Myrna Loy filmography

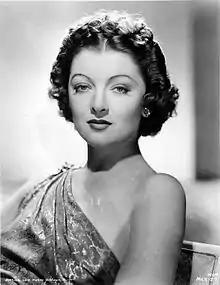
Myrna Loy publicity portrait

The Myrna Loy filmography presents a chronology of the motion picture and television appearances of actress Myrna Loy. All of Loy's films released prior to "The Desert Song" (1929) were silent, except where noted. All of Loy's films were produced in the United States, except for "That Dangerous Age" (1949), which was produced in Great Britain. Her television credits are also listed.